Honda CB 750 K (RC01)

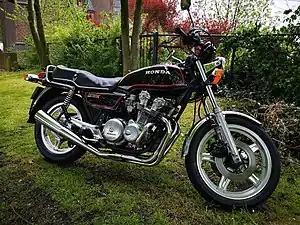
Honda CB 750 K

The CB 750 K(Z) (model RC01) is a motorcycle model by the Japanese vehicle manufacturer Honda.